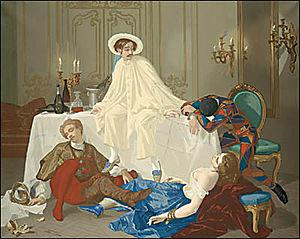
Tableau de Thomas Couture, Le souper après le bal masqué.
Le Carnaval de Paris est une fête populaire parisienne succédant à la Fête des Fous, laquelle prospérait depuis au moins le XIᵉ siècle jusqu'au XVᵉ siècle.